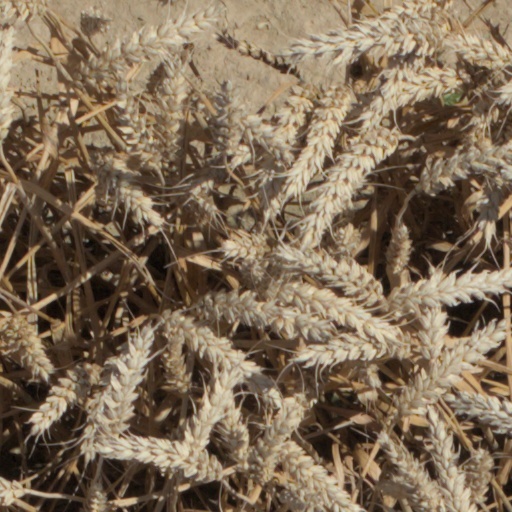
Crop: wheat